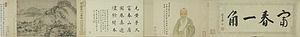
Séjour dans les Monts Fuchun est un rouleau horizontal peint entre 1348 et 1350 par l'artiste chinois Huang Gongwang, sous la dynastie Yuan. Il s'agit d'une des rares œuvres de l'artiste à nous être parvenue.